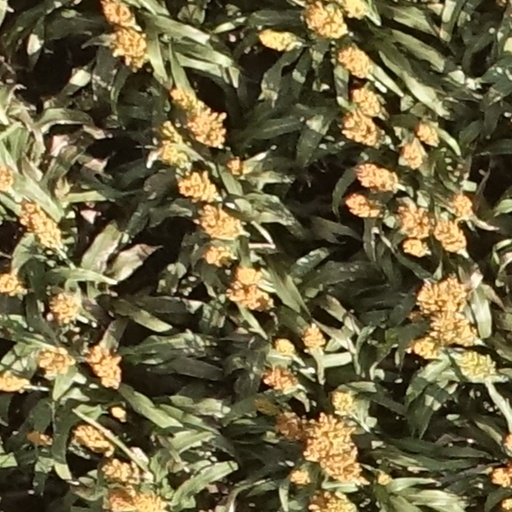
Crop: sorghum